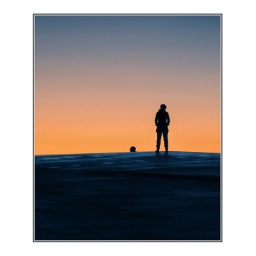
On the roof at the Opera - house in Oslo